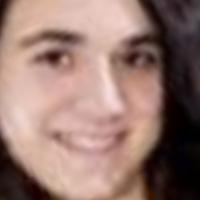
Age group: age 11-20